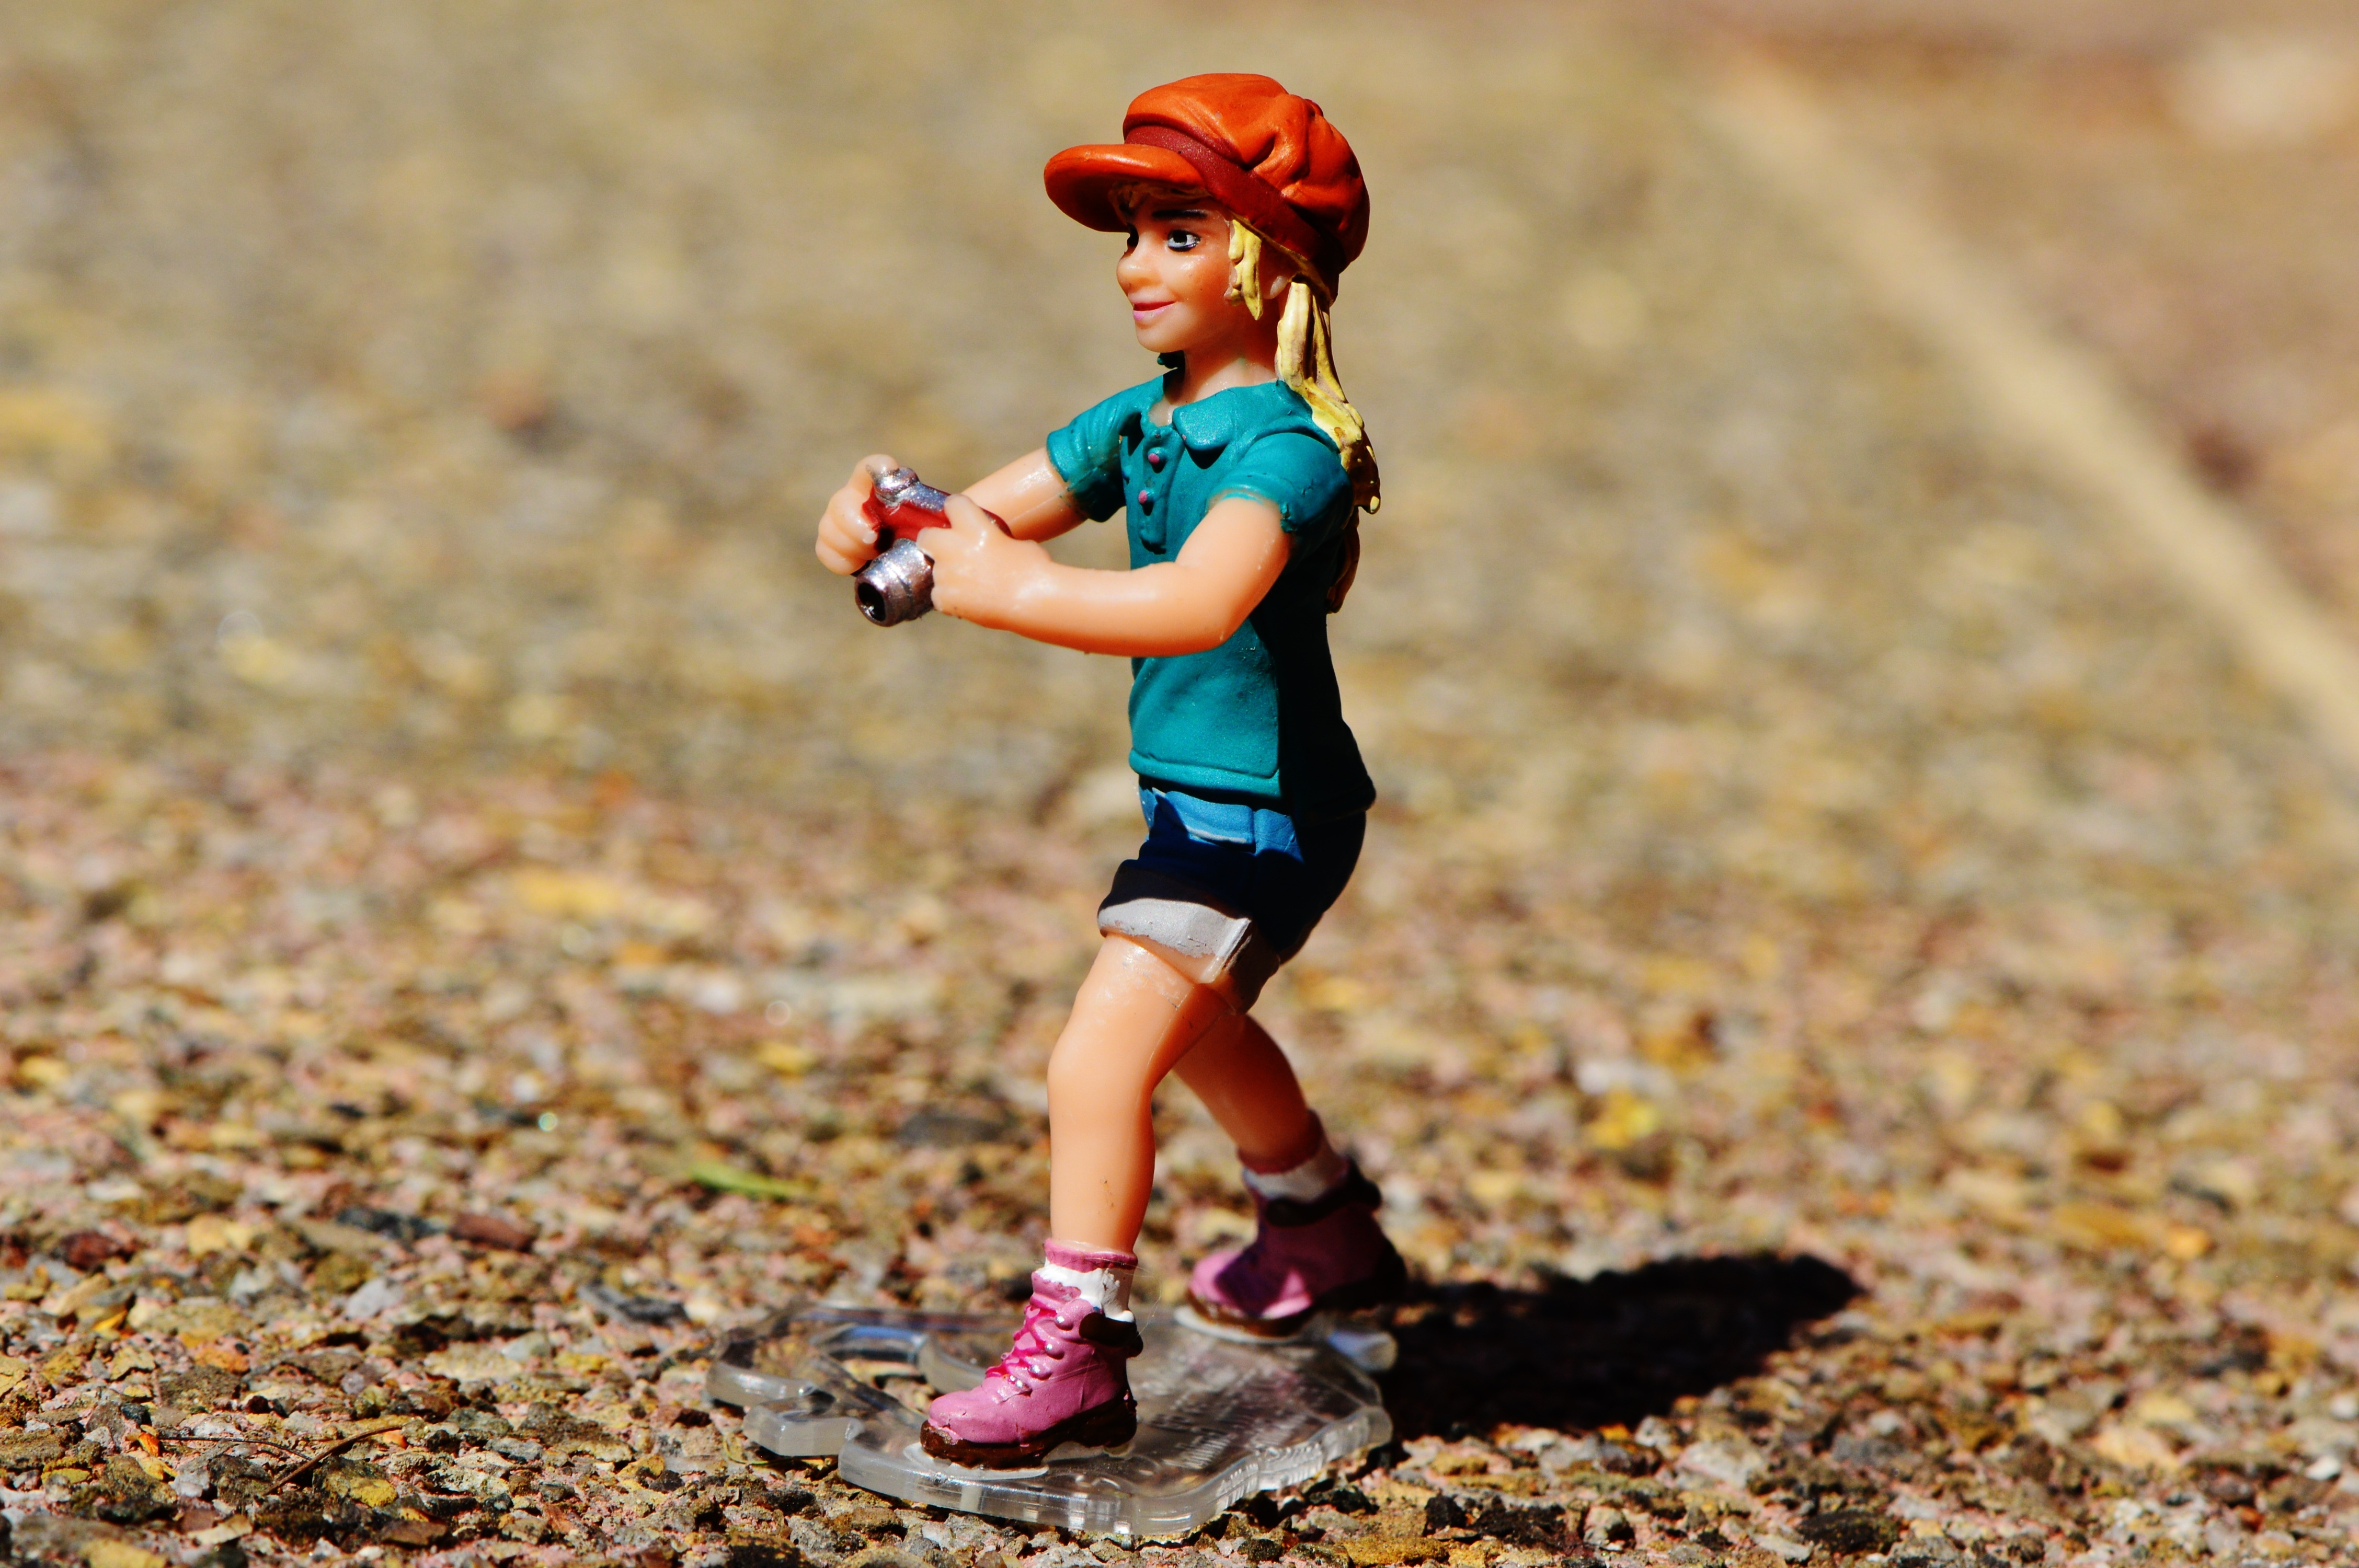
person, girl, camera, play, running, female, spring, child, figure, sports, photograph, endurance, physical exercise, human action, ultramarathon